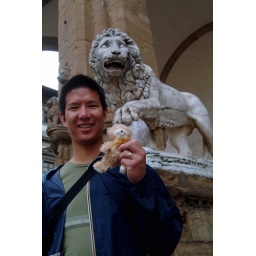
my husband and abel's teddy bear with a lion in honour of abel